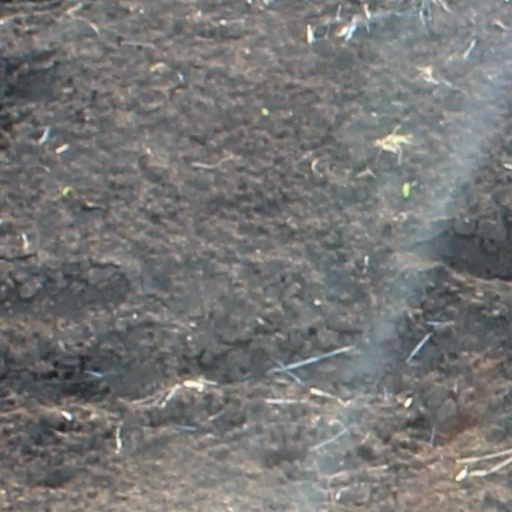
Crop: wheat